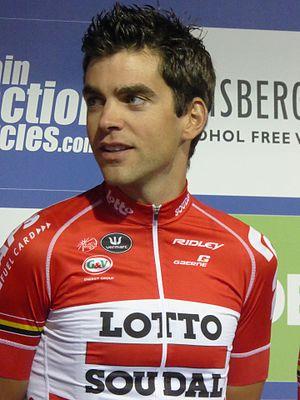
Tony Gallopin, né le 24 mai 1988 à Dourdan, est un coureur cycliste français, membre de l'équipe AG2R La Mondiale depuis 2018. Il a fait ses débuts professionnels en 2008 au sein de l'équipe française Auber 93.